Sfiha
Also known as:
ar - Arabic: صفيحة
cy - Welsh: Sfiha
el - Greek: Σφίχα
es - Spanish: Sfiha
eu - Basque: Sfiha
fr - French: Sfiha
he - Hebrew: ספיחה
hy - Armenian: Սֆիհա
it - Italian: Sfiha
ja - Japanese: エスフィーハ
jv - Javanese: Sfiha
ko - Korean: 스피하
pt - Portuguese: Esfirra
ru - Russian: Сфиха
uk - Ukrainian: Сфіха
uz - Uzbek: Sfiha
Category: bread (flatbread)
Cuisine: Syrian, Lebanese, Israeli, Iraqi, Egyptian, Jordanian, Brazilian
Associated cuisines: Syrian, Lebanese, Israeli, Iraqi, Egyptian, Jordanian, Brazilian
Area: Syria, Lebanon, Israel, Iraq, Egypt, Jordan, Brazil
Countries: Syria, Lebanon, Israel, Iraq, Egypt, Jordan, Brazil
Region: Western Asia South America Northern Africa

A dish consisting of flatbread cooked with a minced meat topping, often lamb flavored with parsley, onion, tomato, pine nuts, and spices.

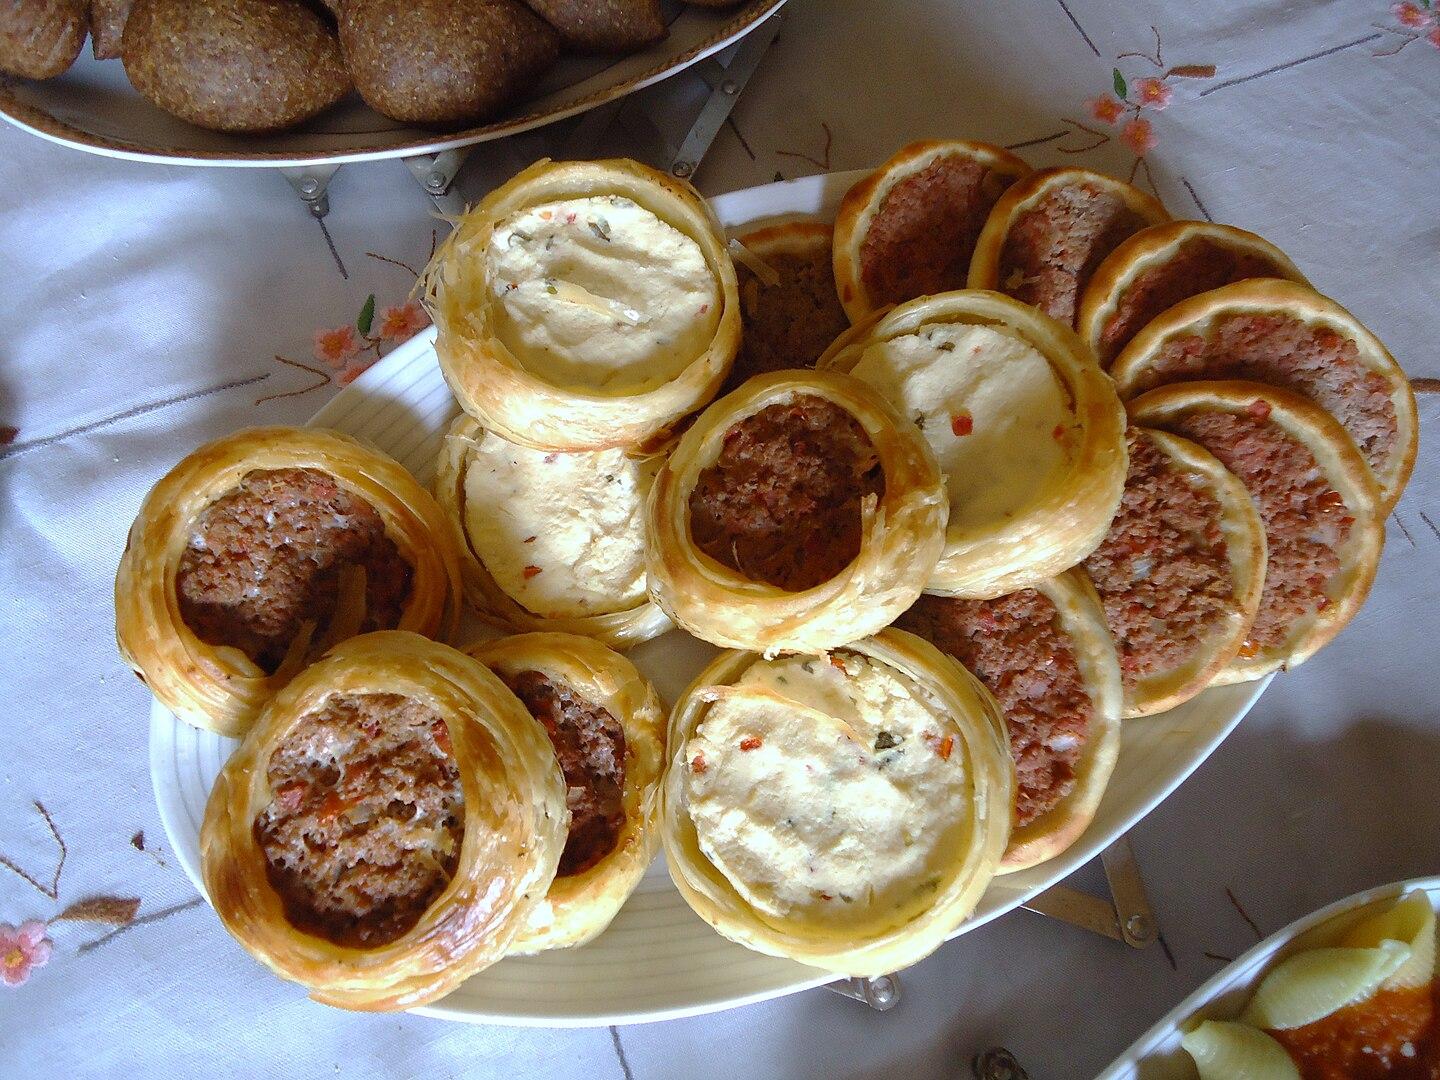
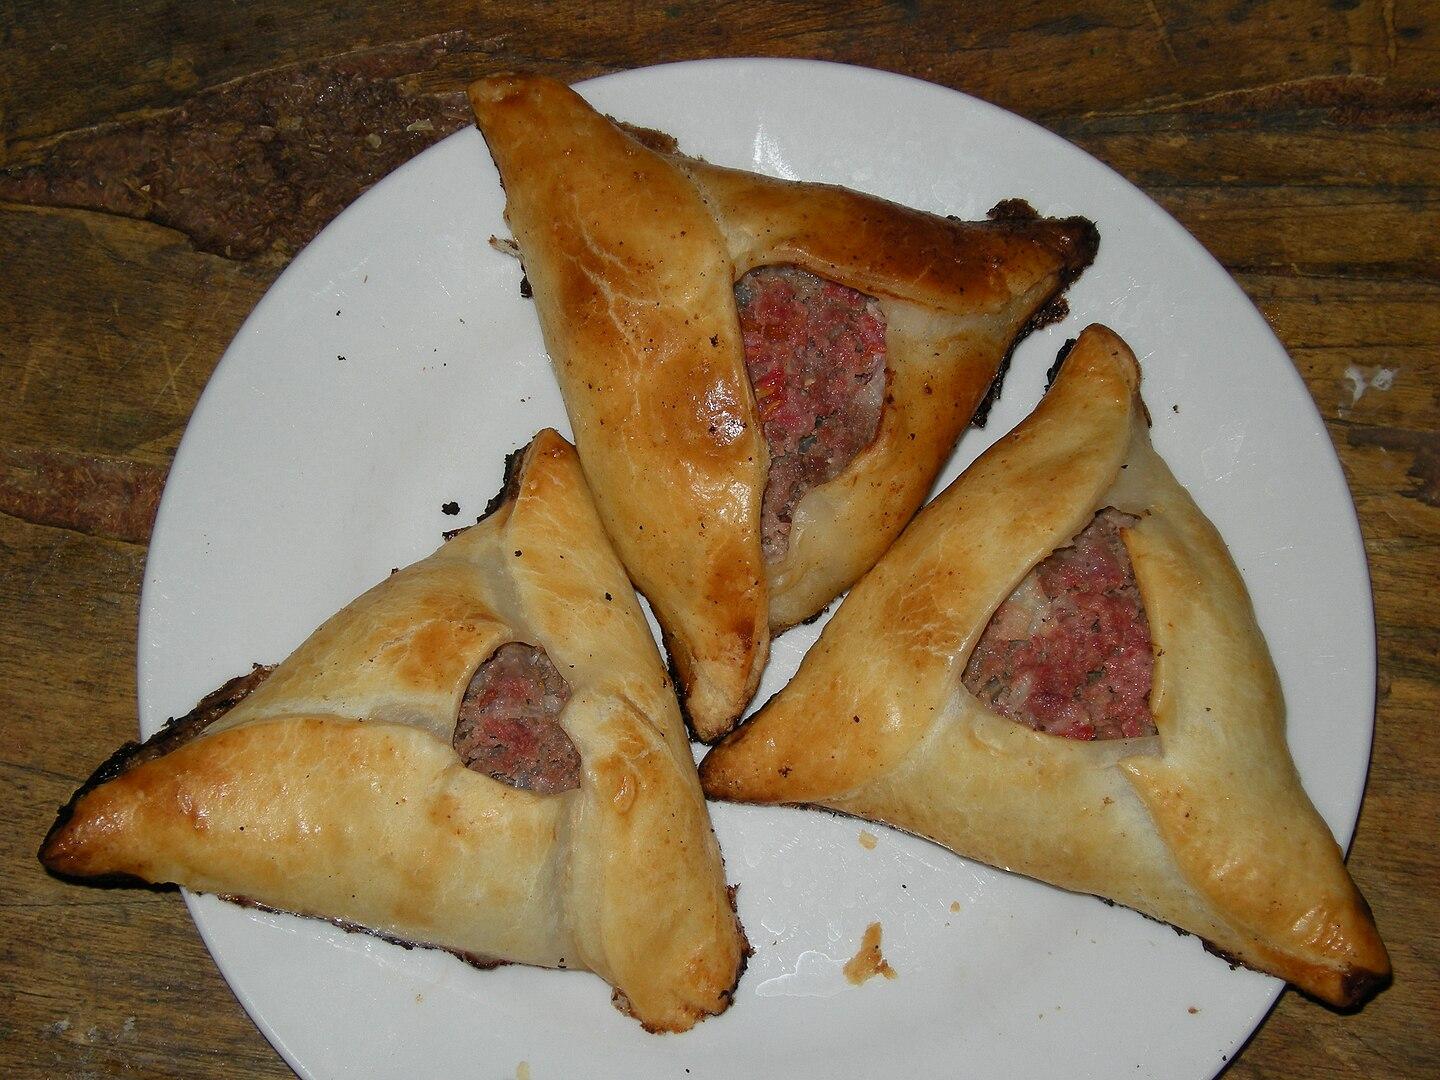
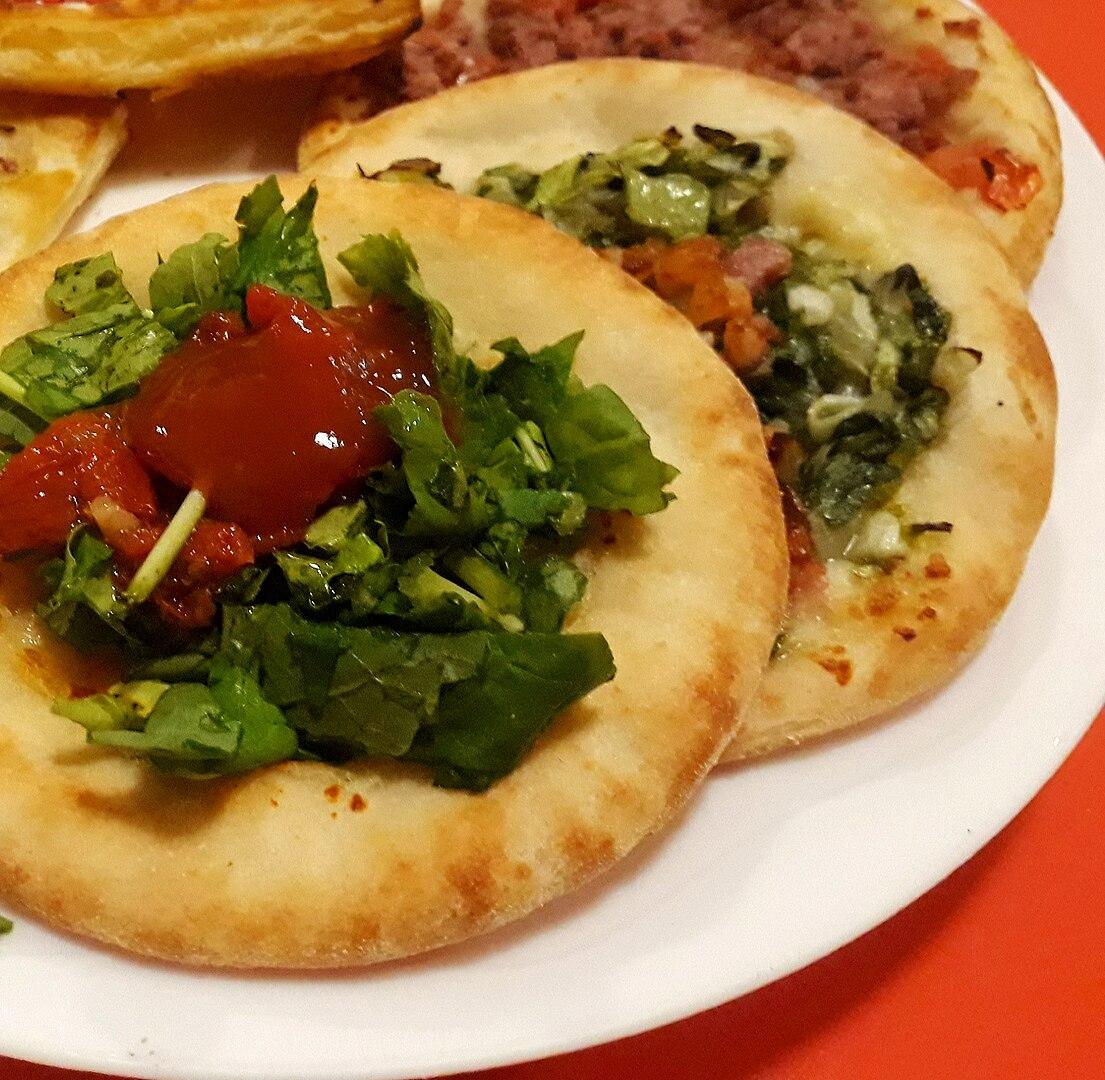
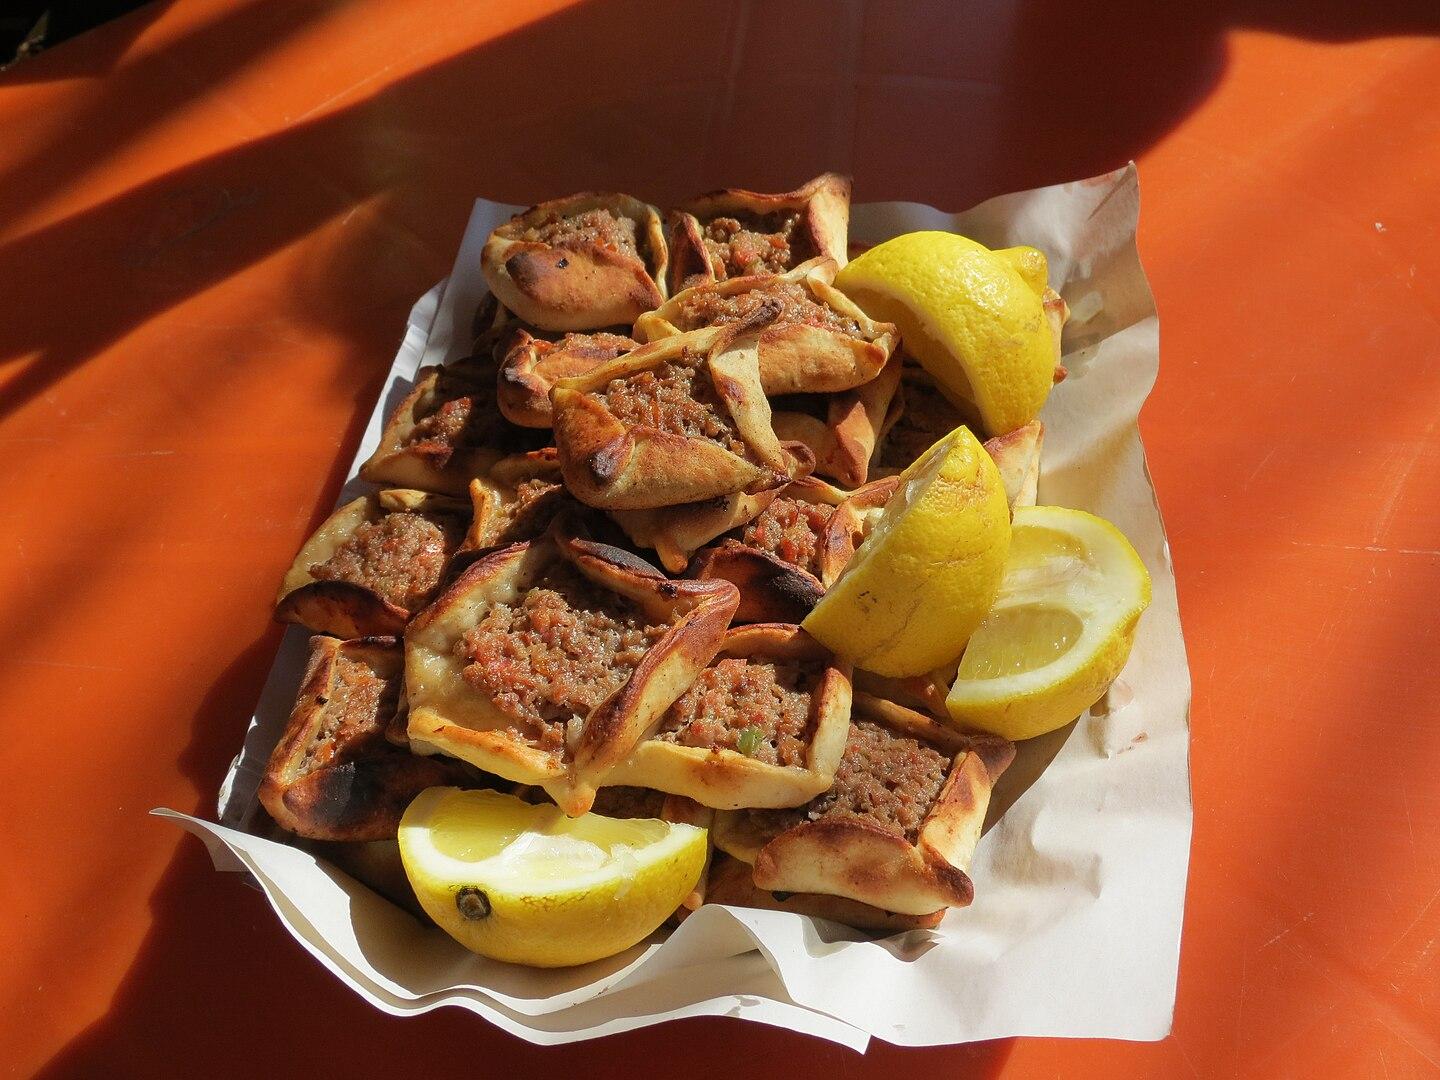
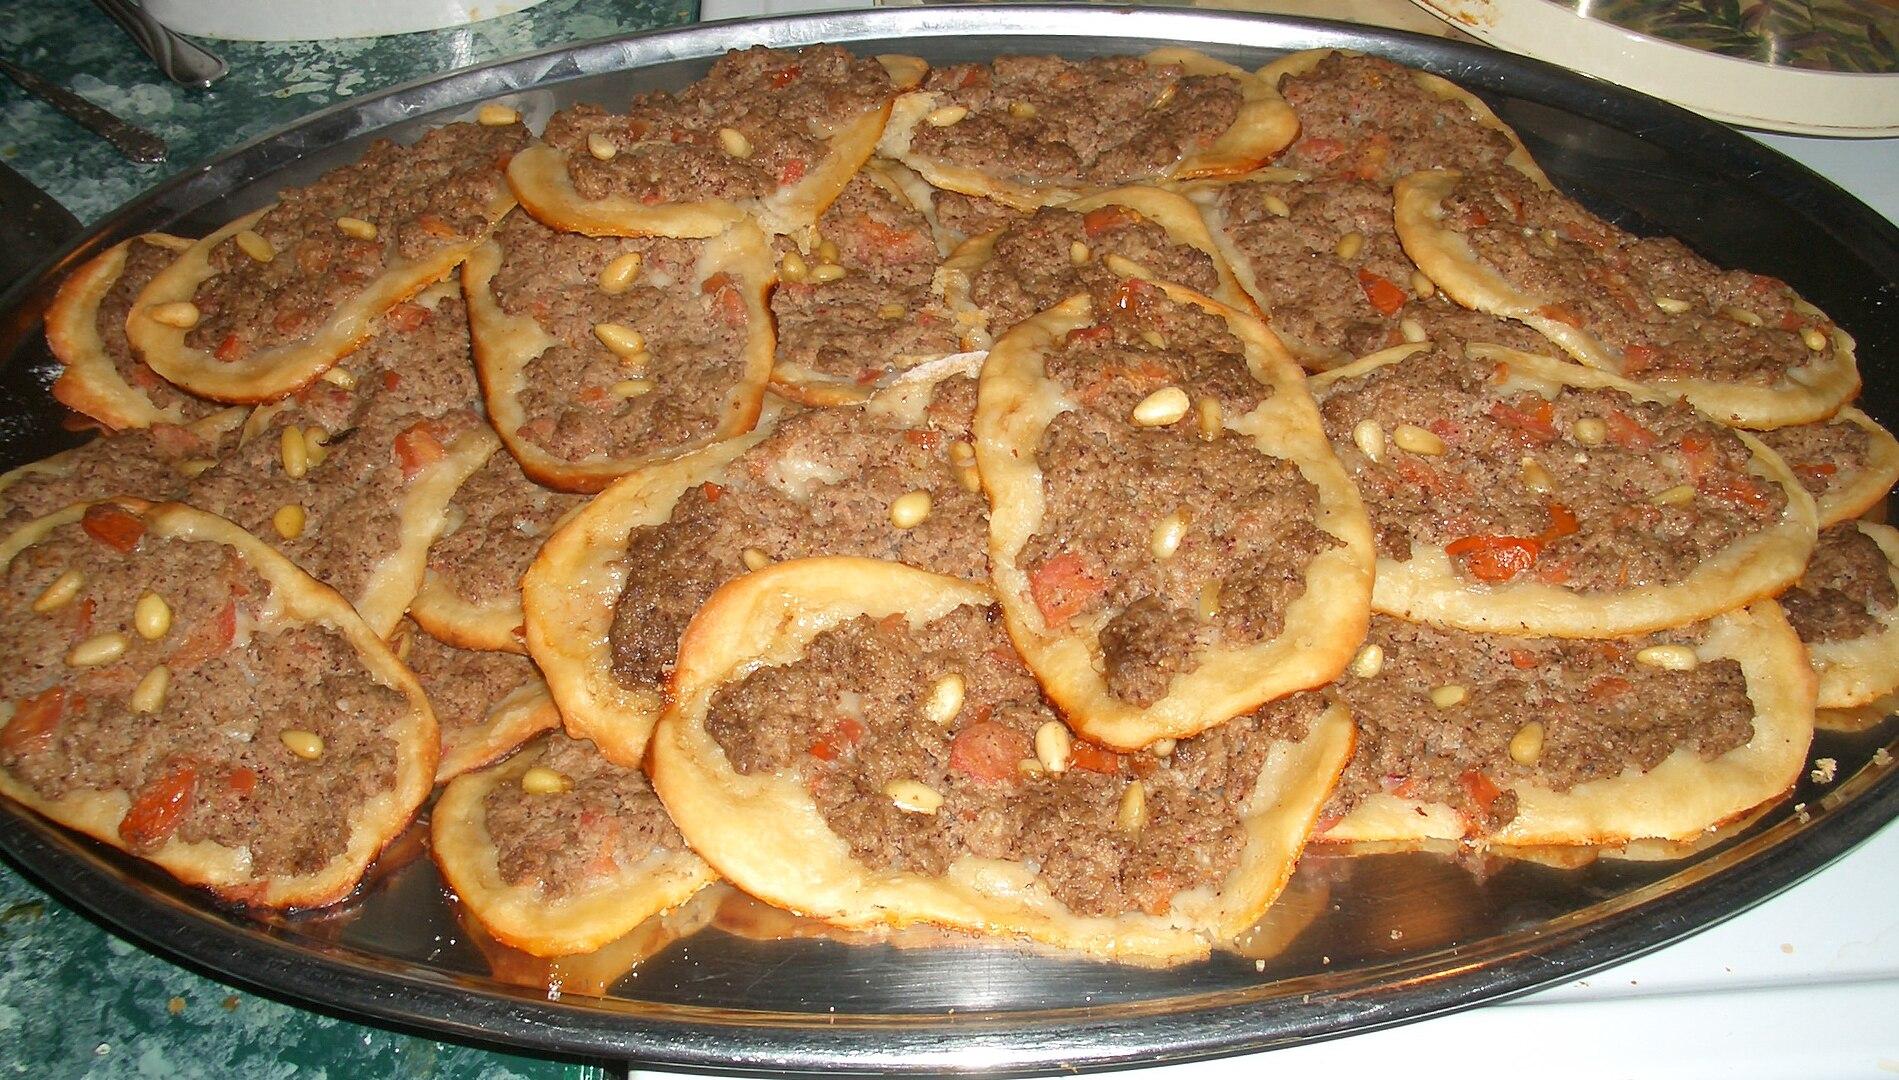
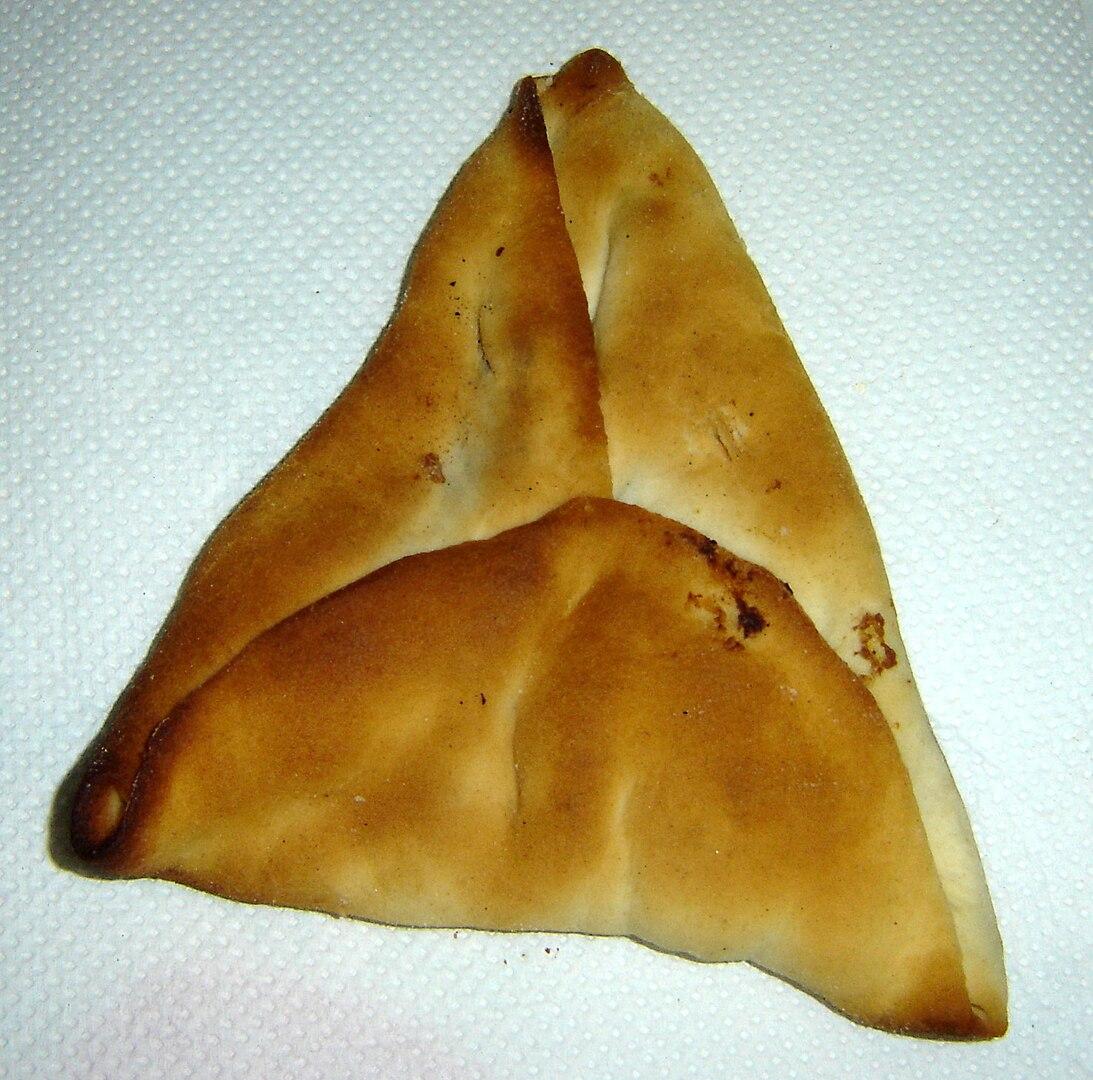